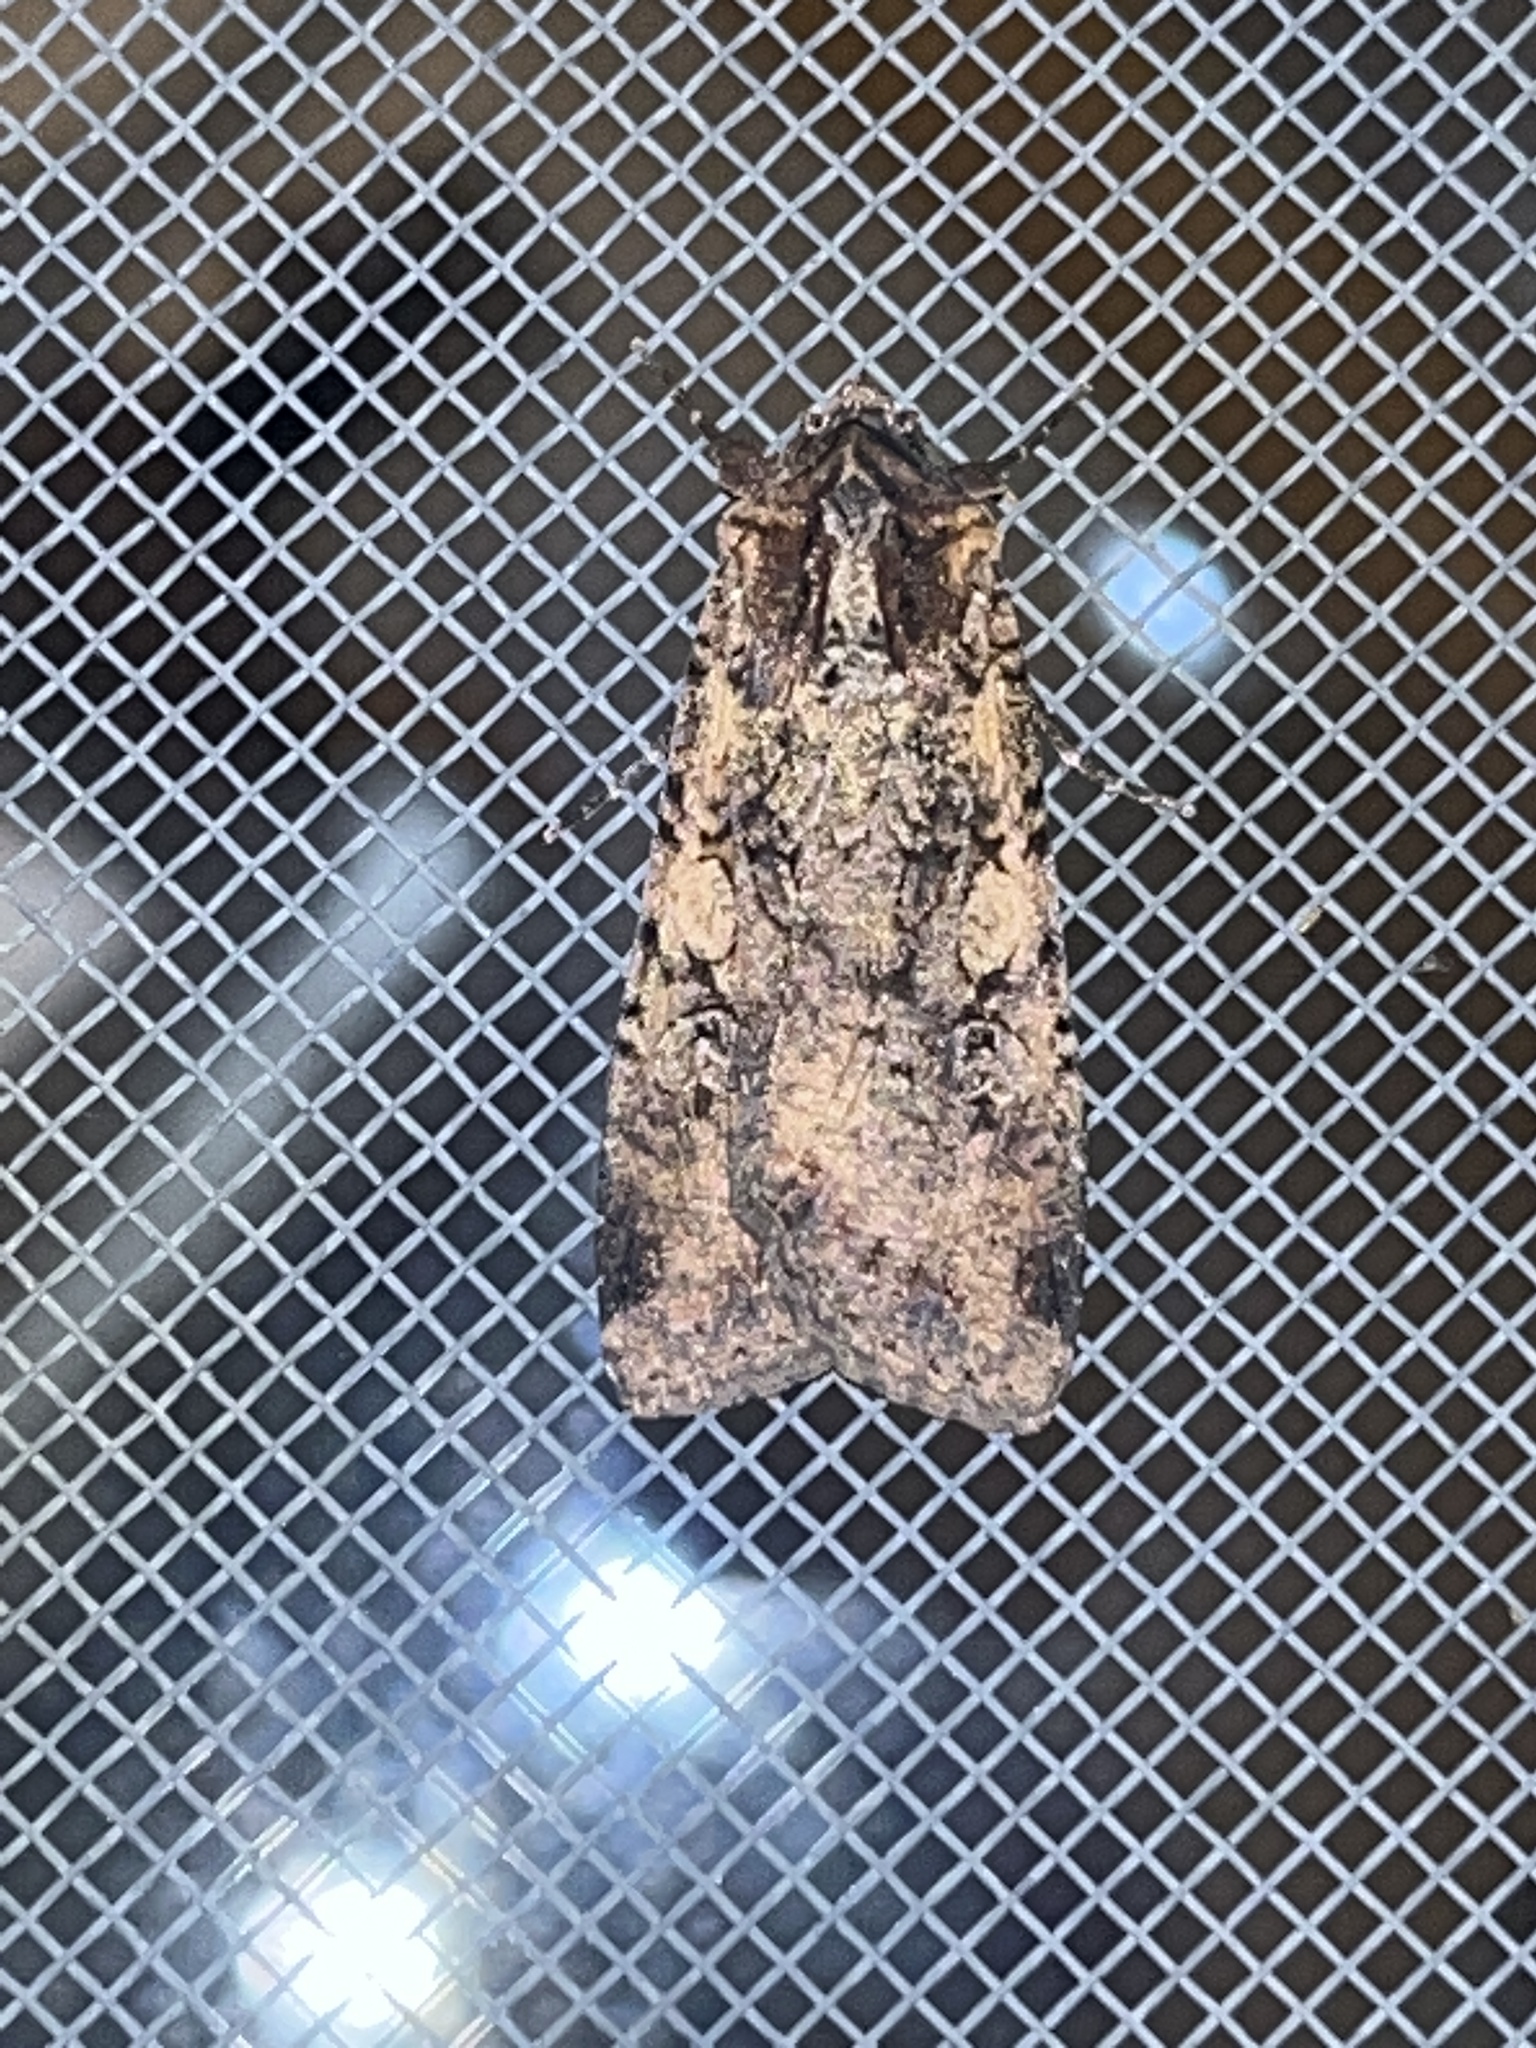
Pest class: cutworms